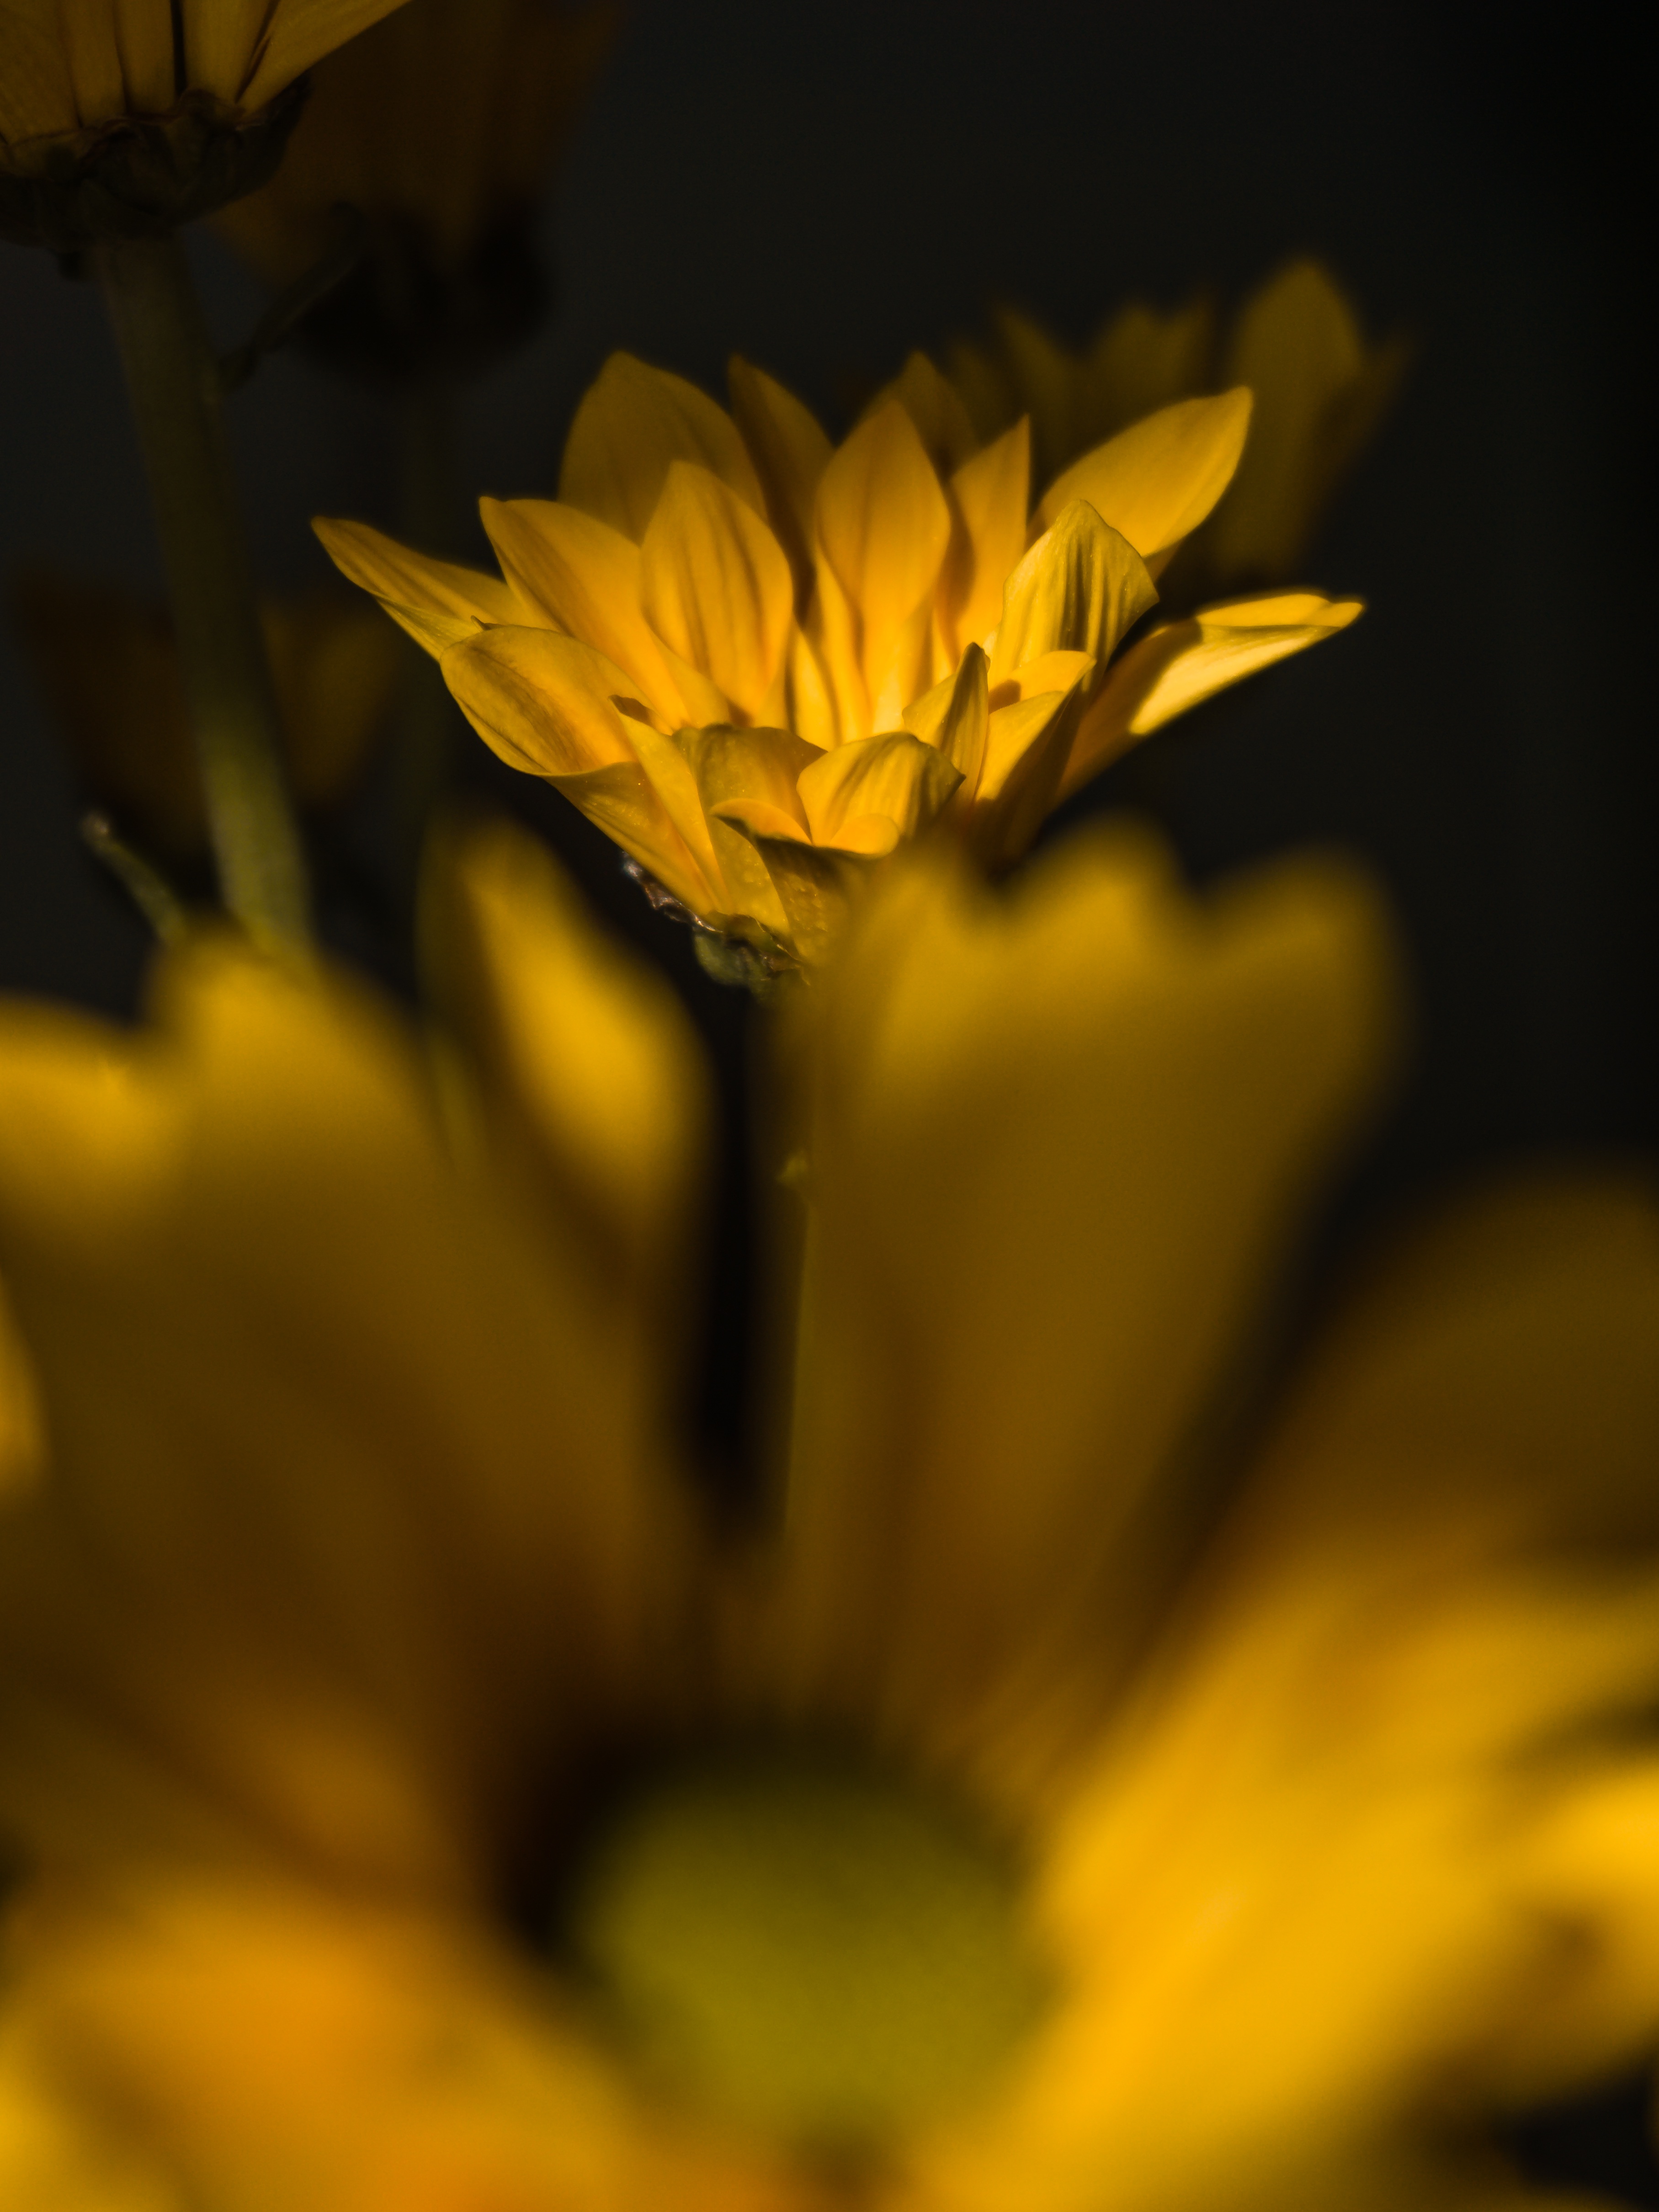
natural, flower, plant, petal, sky, flowering plant, annual plant, grass, Tints and shades, close up, water, daisy family, pollen, macro photography, water lily, art, oxeye daisy, wildflower, Forb, herbaceous plant, monochrome photography, still life photography, shadow, plant stem, sunflower, still life, Pedicel, darkness, reflection, asterales, daisy, monochrome, illustration, lily family